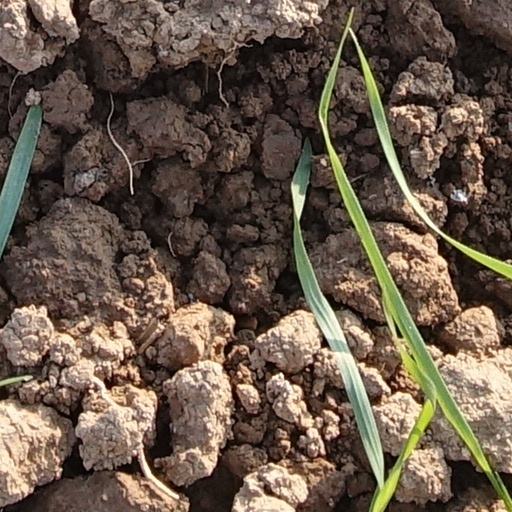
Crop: wheat